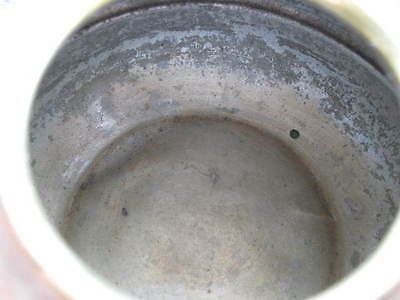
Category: kettle